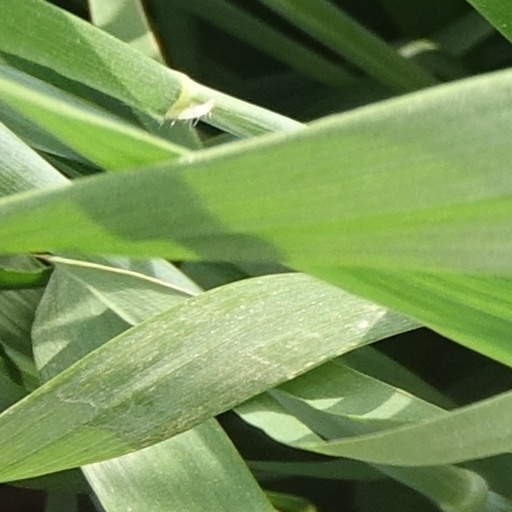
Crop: wheat